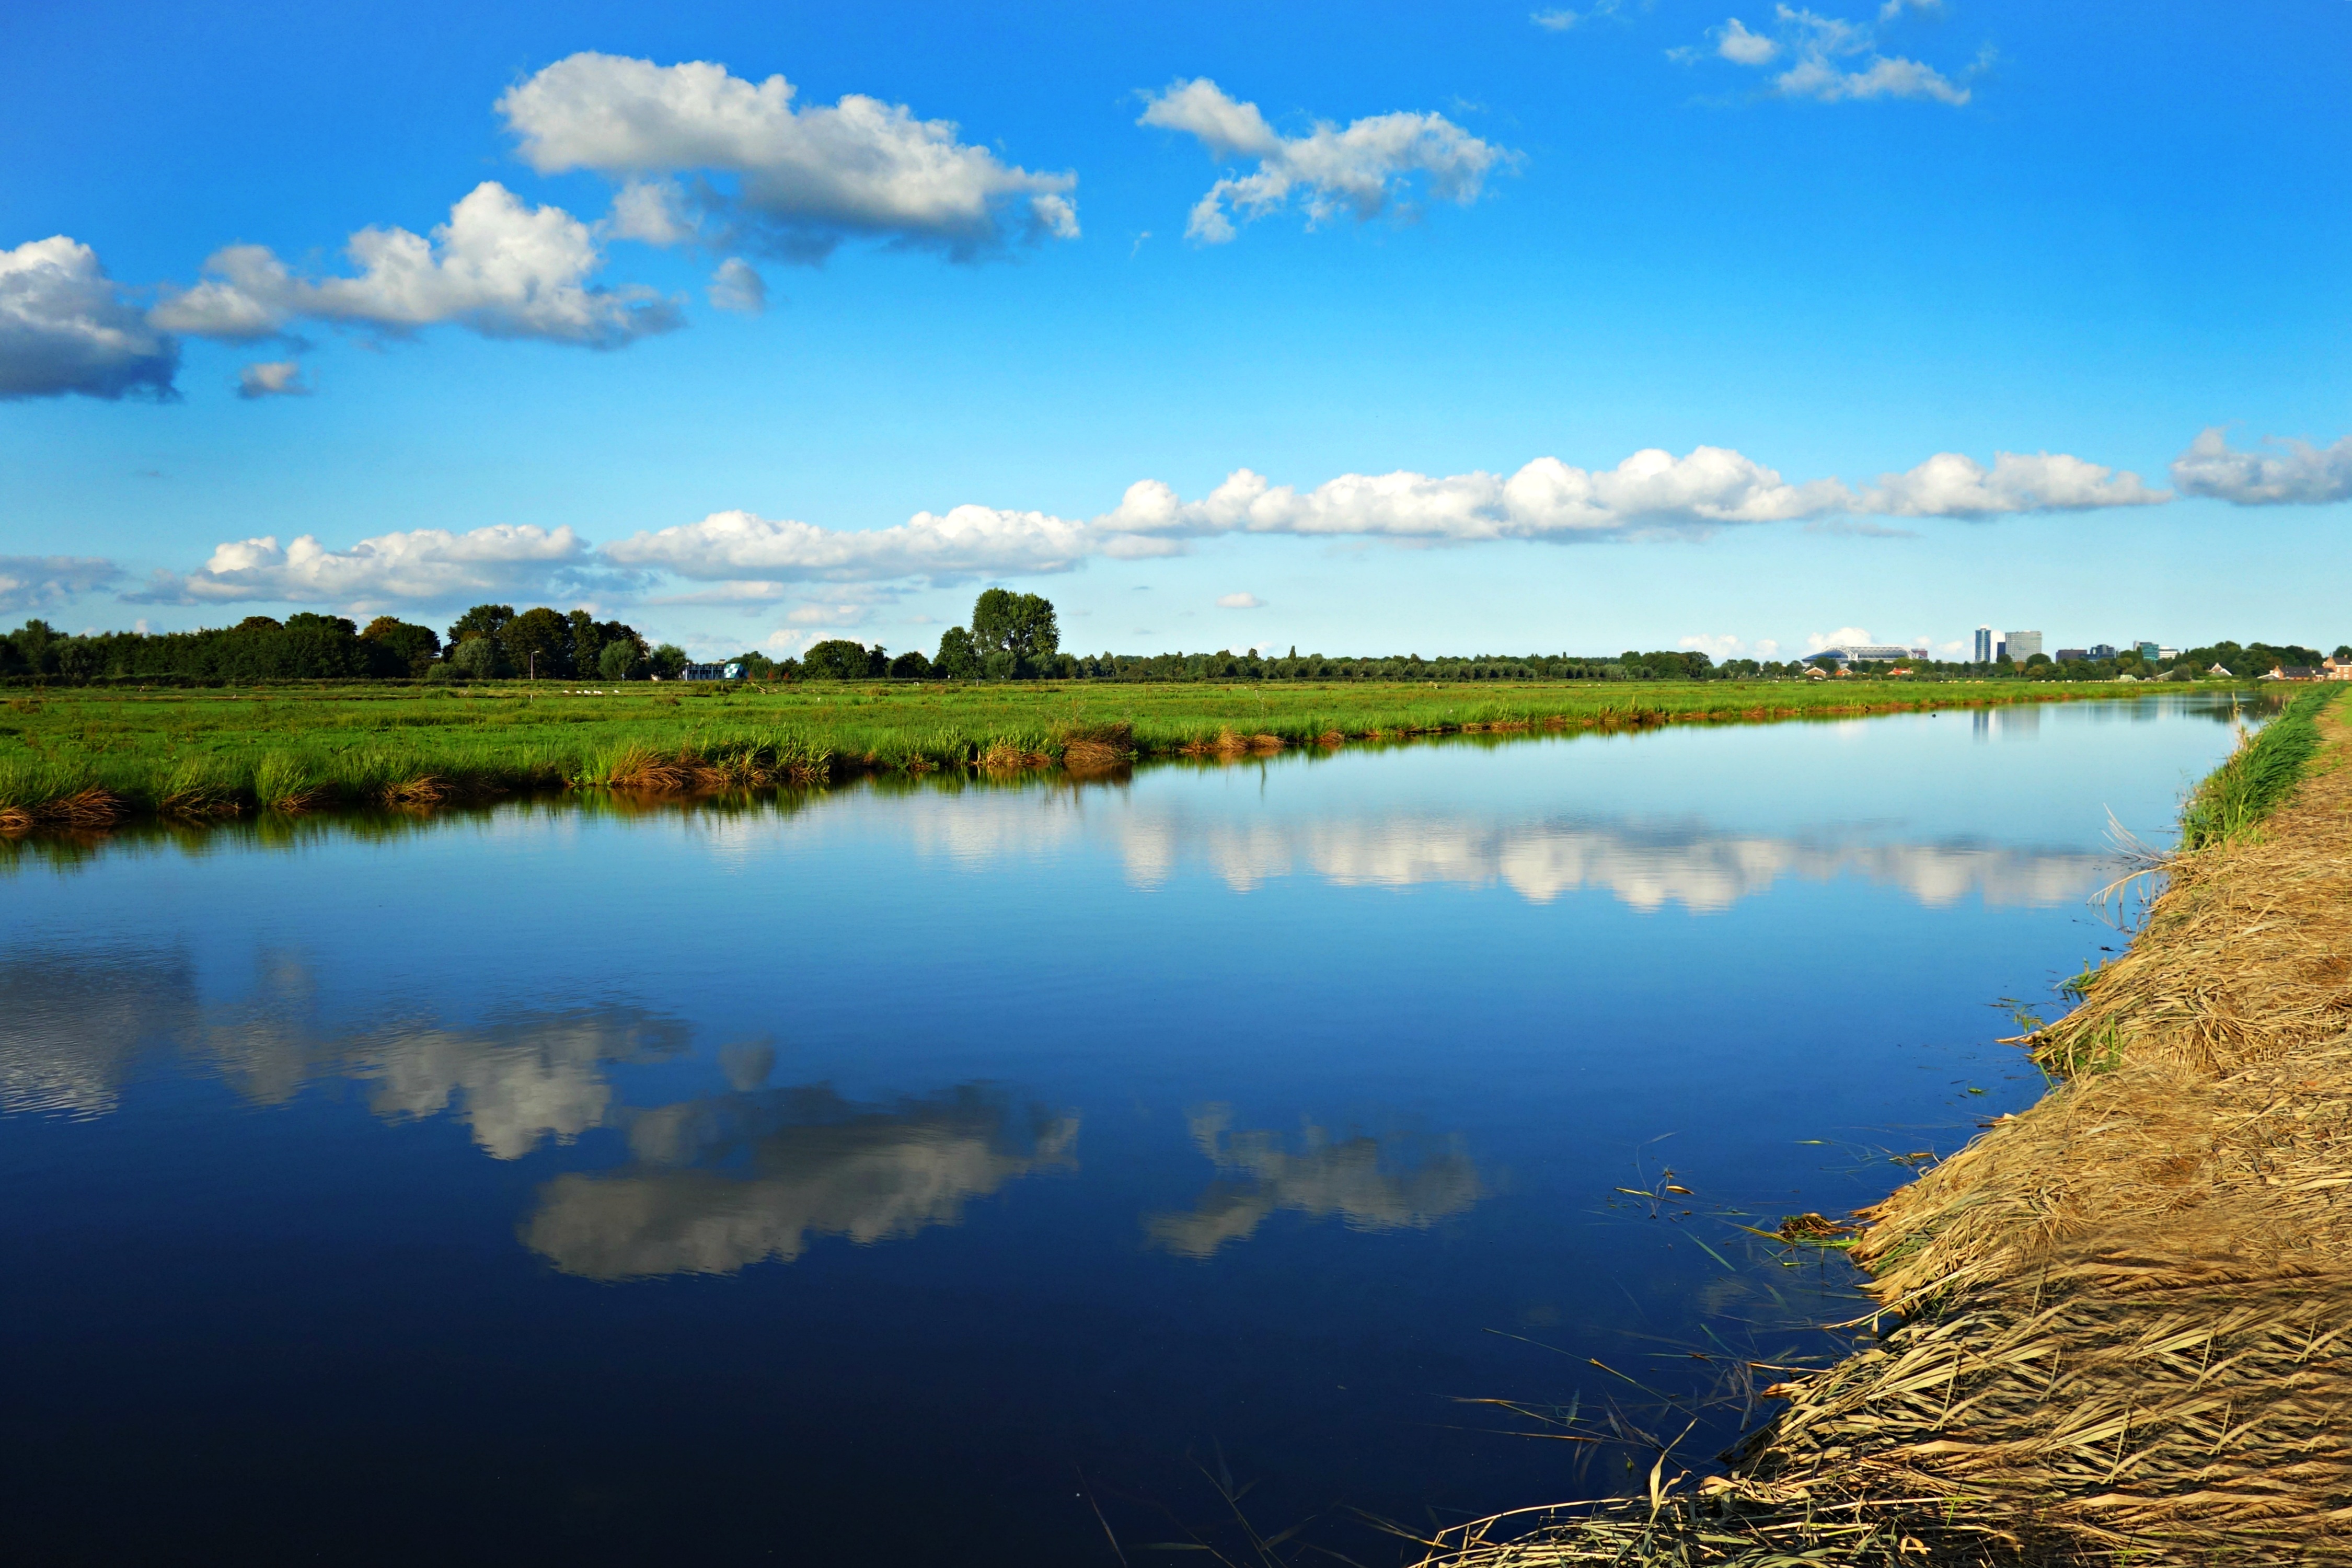
landscape, sea, water, nature, horizon, marsh, cloud, sky, meadow, morning, shore, lake, dawn, dusk, rural, green, reflection, scenic, scenery, reservoir, waterway, body of water, holland, clouds, polder, wetland, reflections, habitat, loch, dutch landscape, natural environment, geographical feature